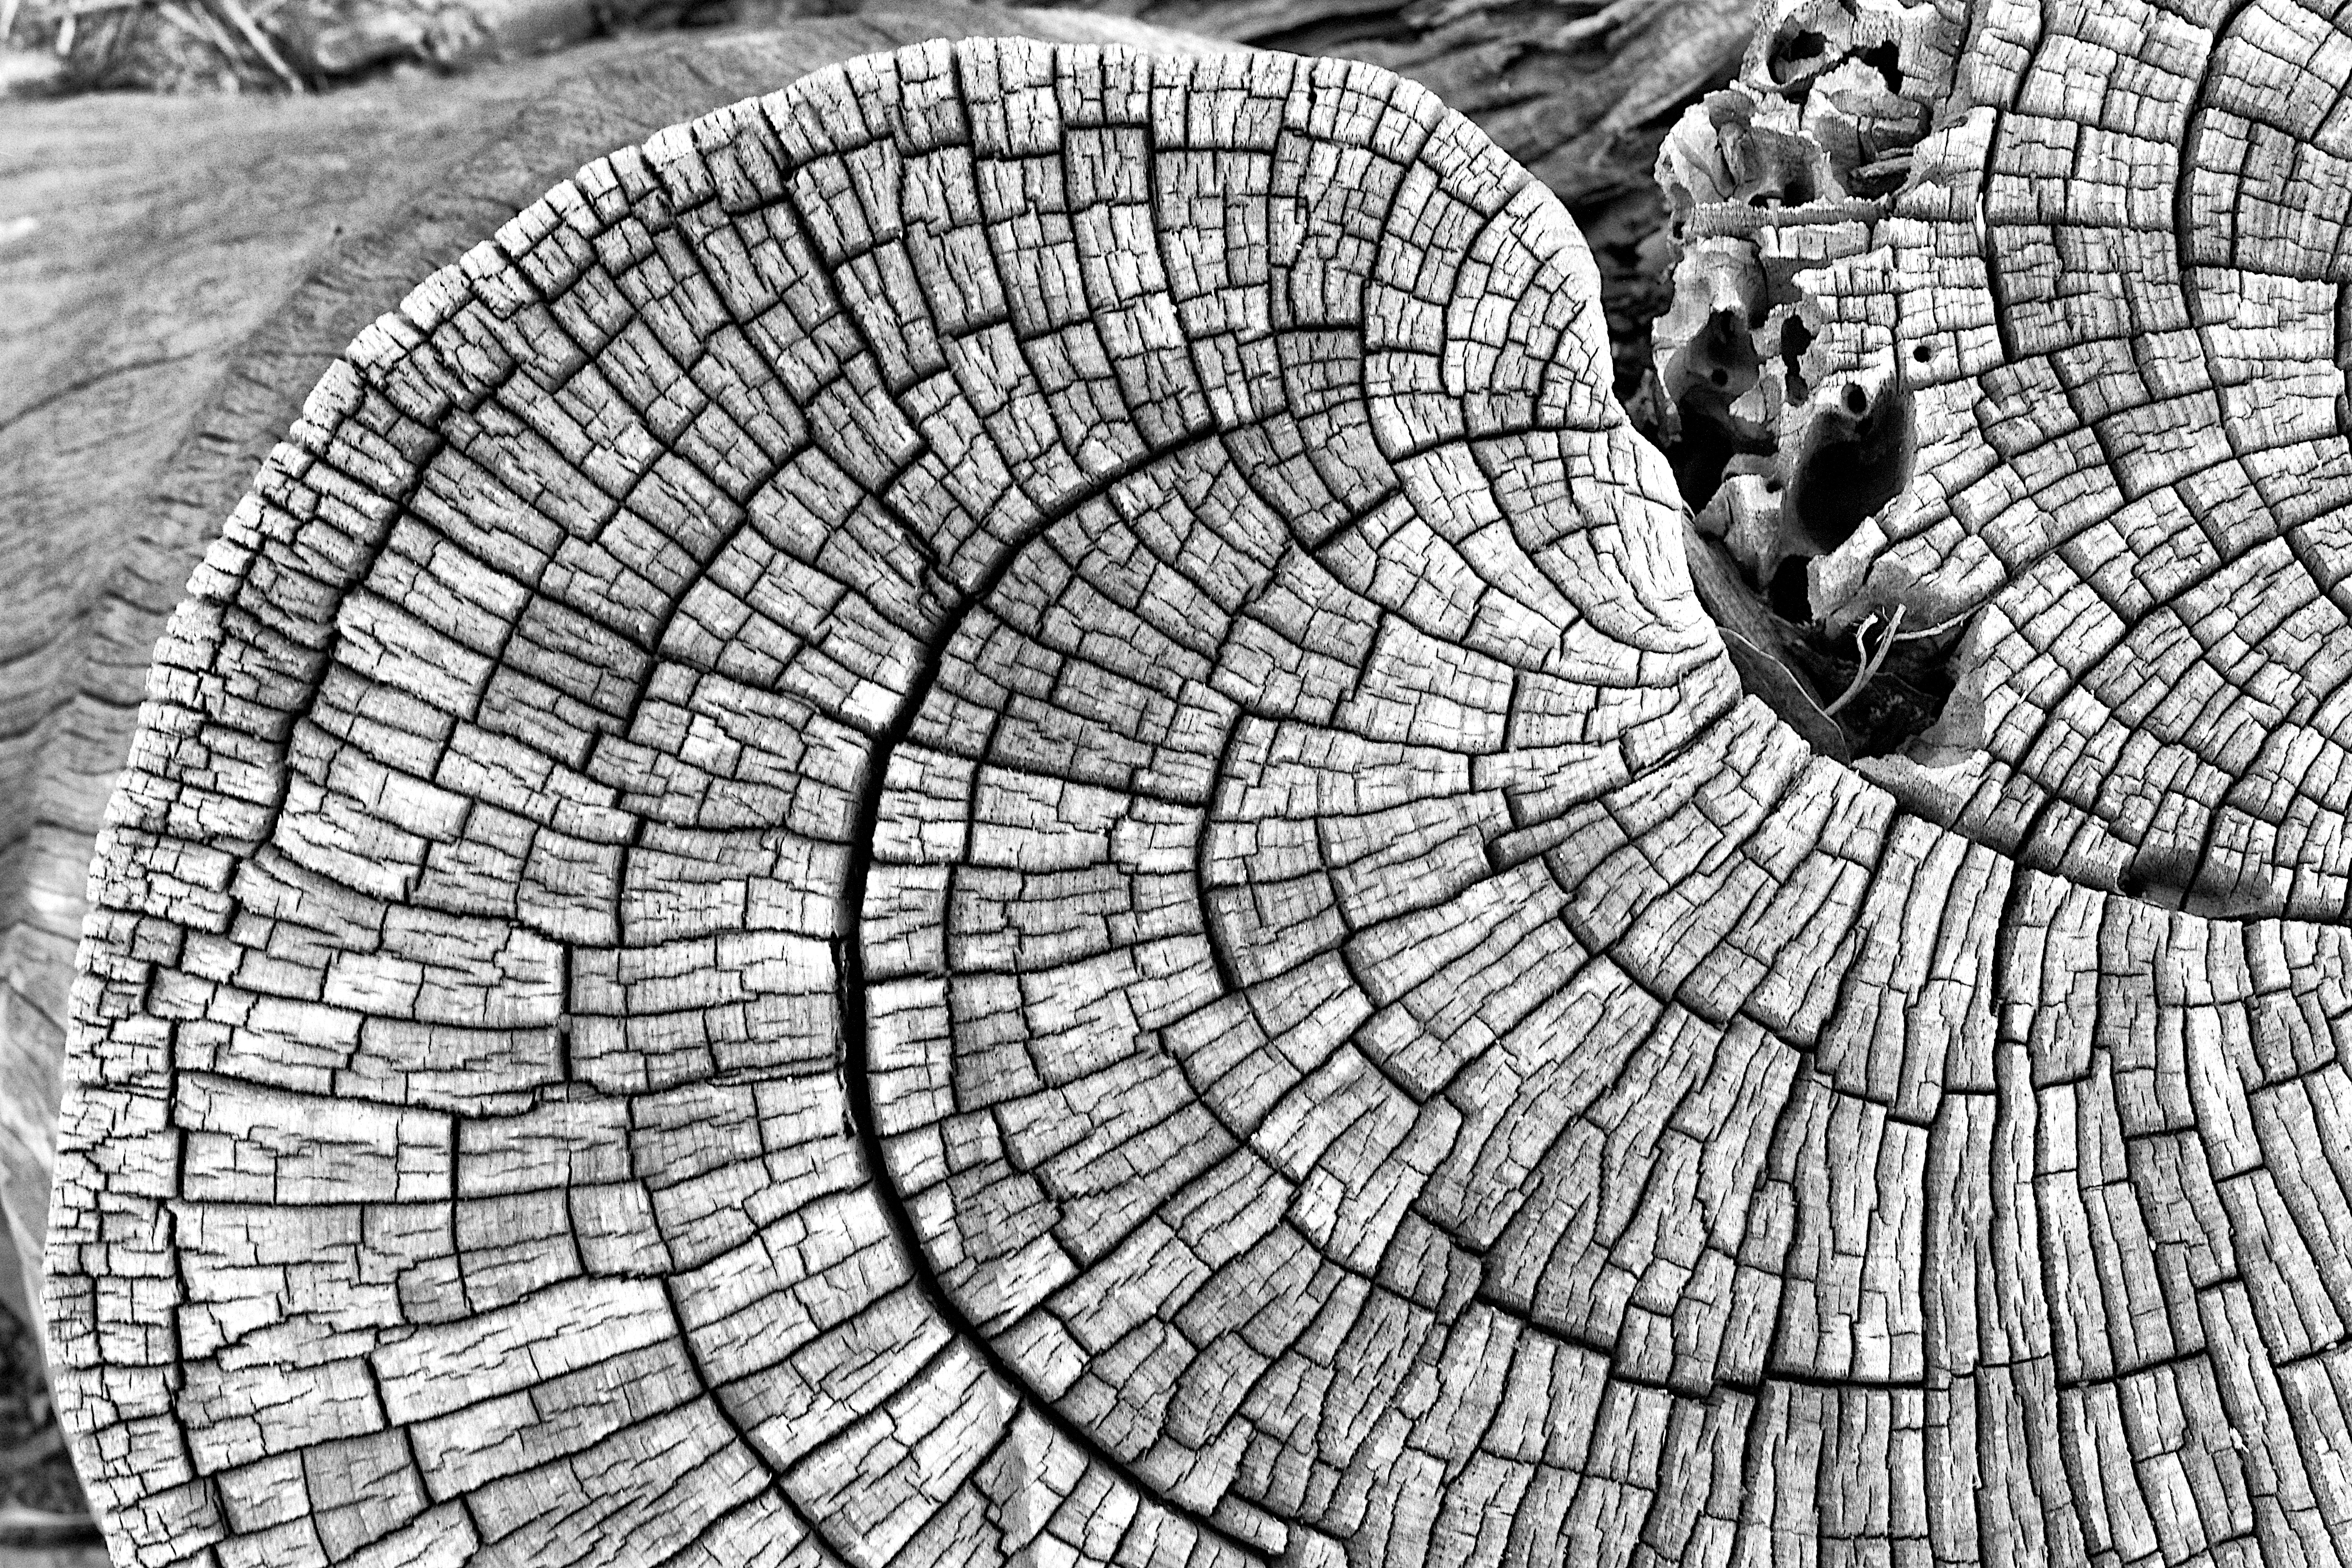
tree, black and white, leaf, time, trunk, line, soil, monochrome, circle, bw, art, sketch, drawing, 2013365, monochrome photography, man made object, outdoor structure